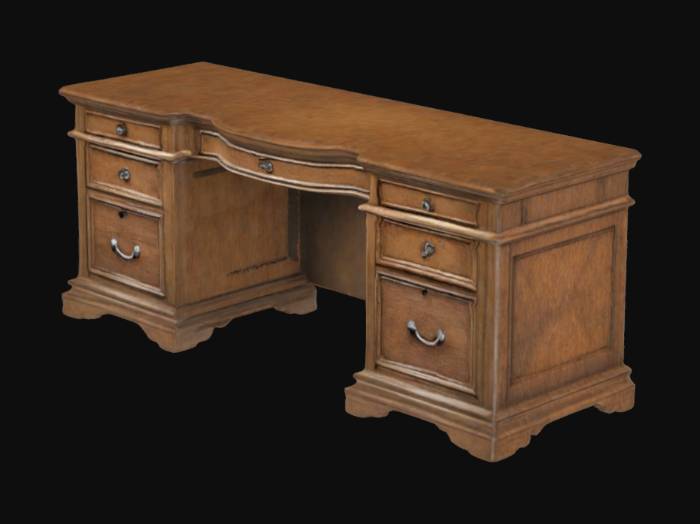
미적 점수 (1~10점): 1